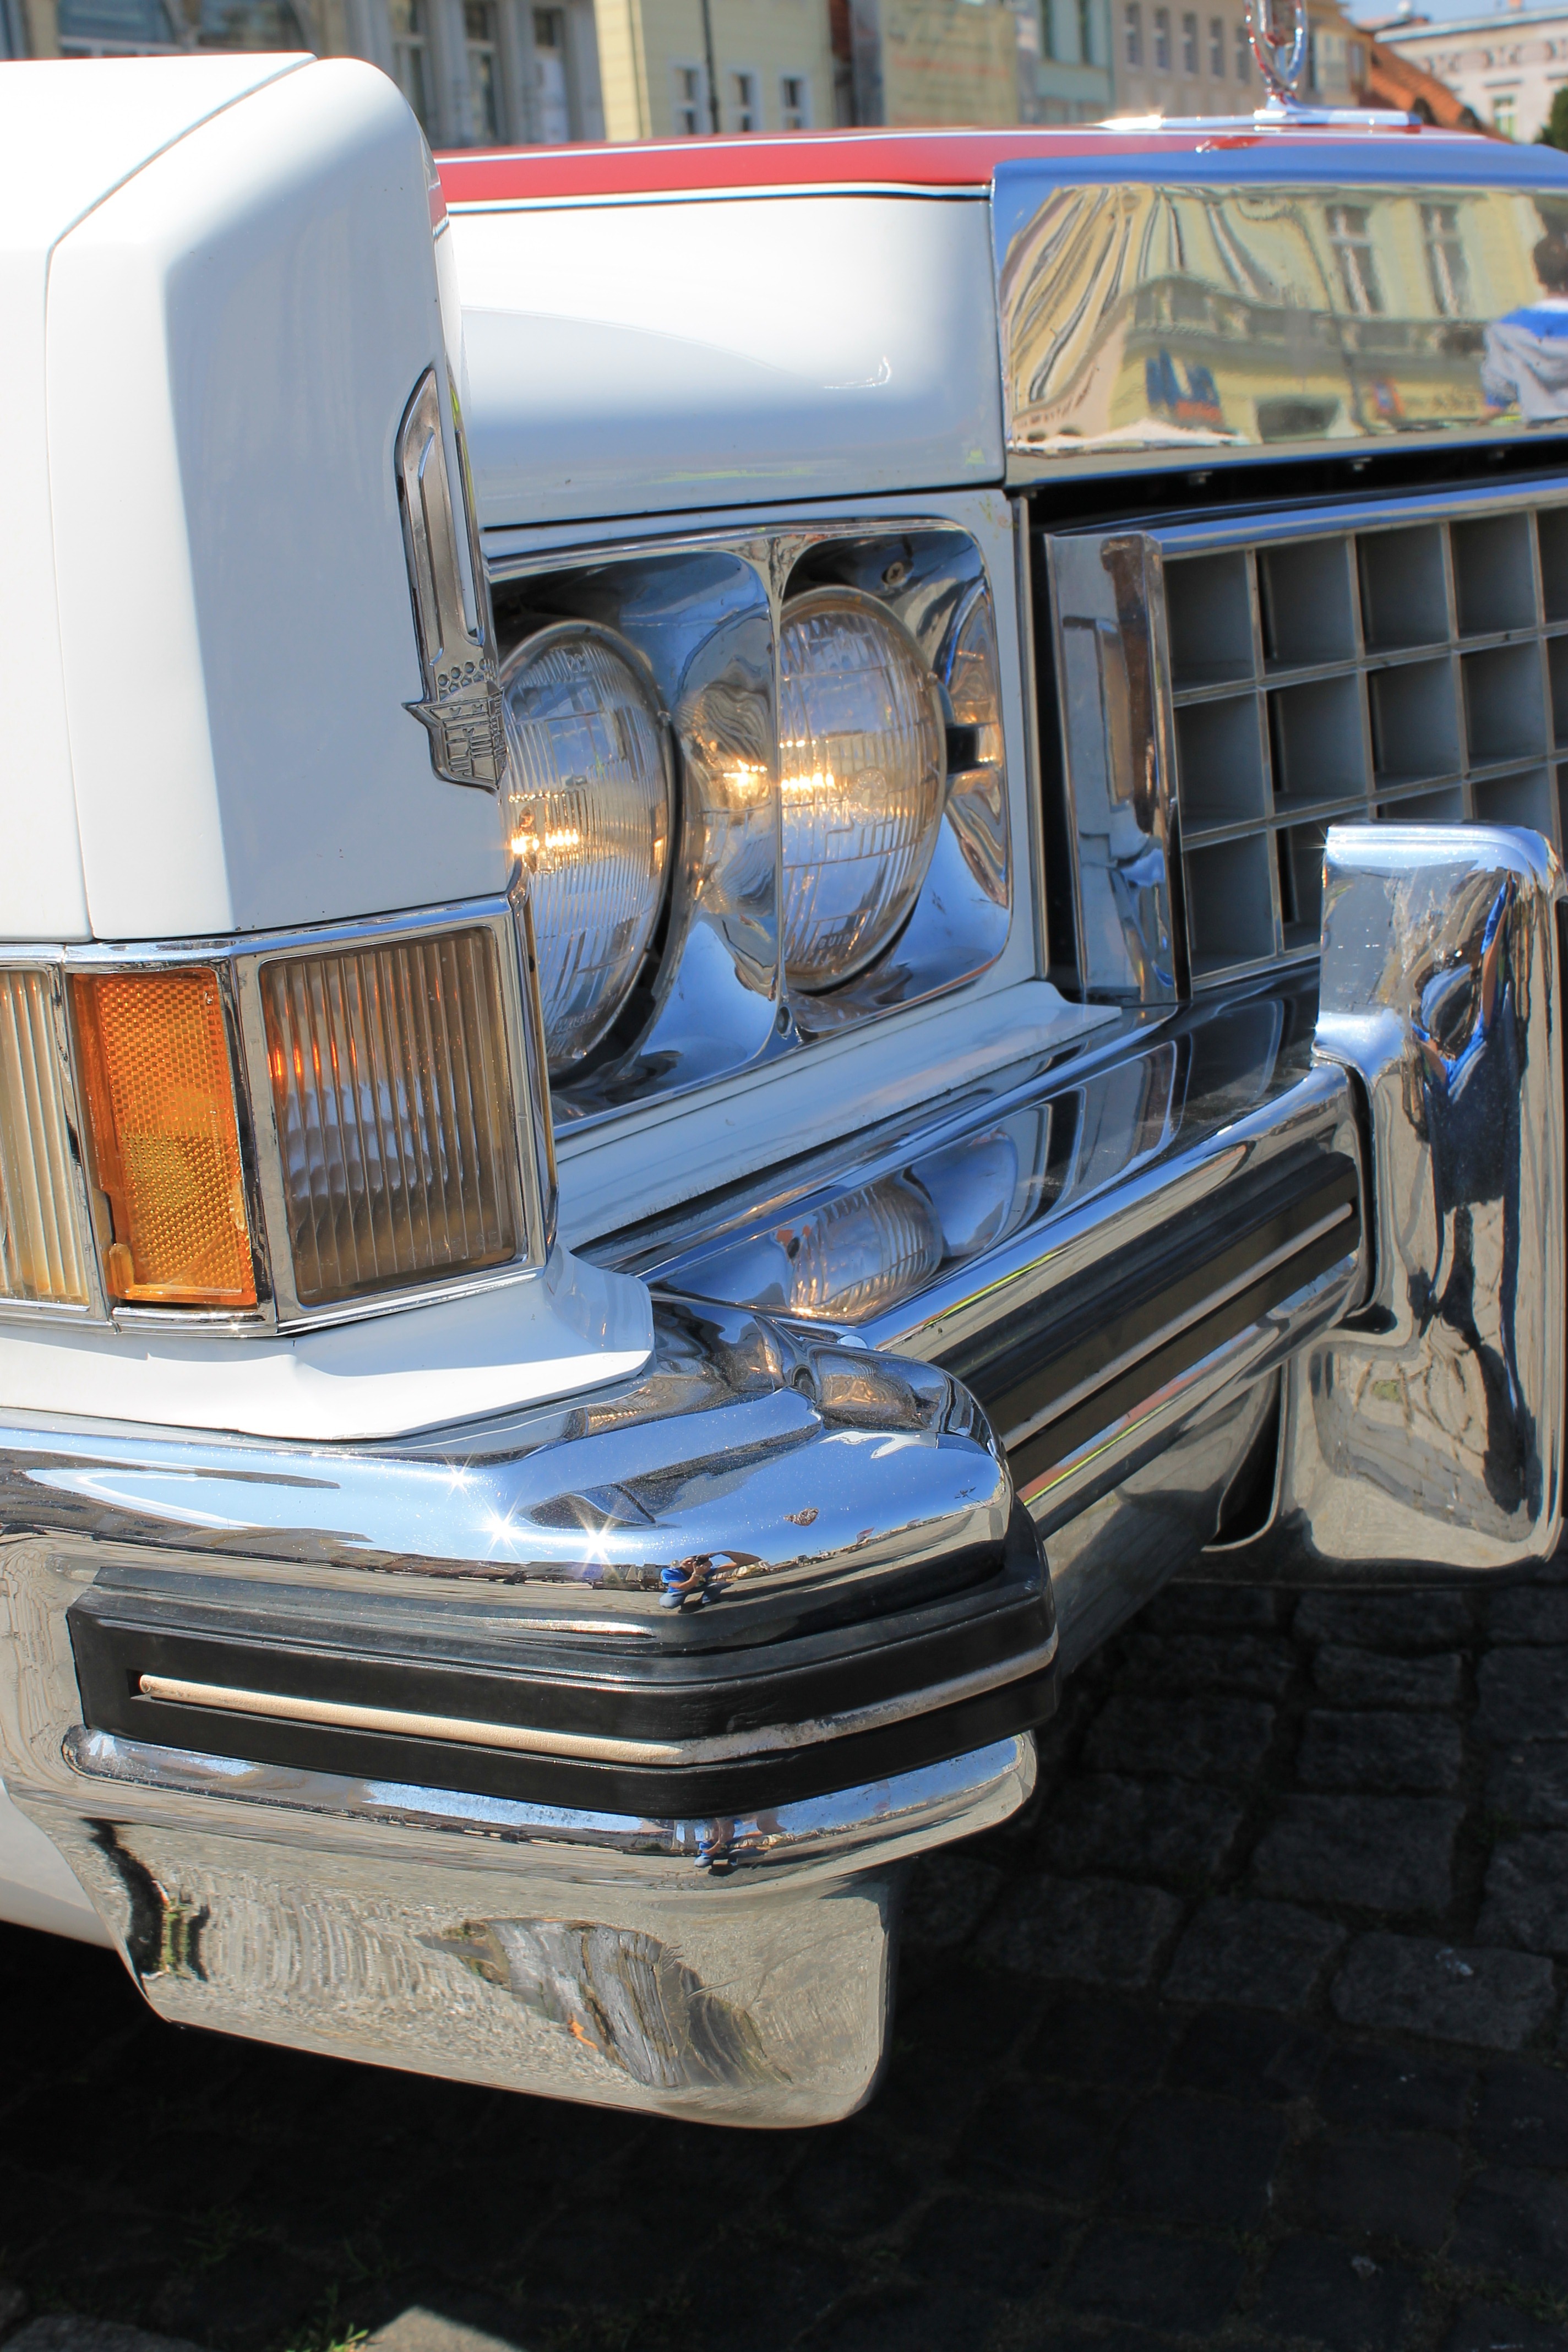
car, wheel, retro, jeep, truck, vehicle, sports car, motor vehicle, vintage car, bumper, muscle car, chrome, classic, reflector, vintage cars, antique car, land vehicle, automobile make, automotive exterior, luxury vehicle